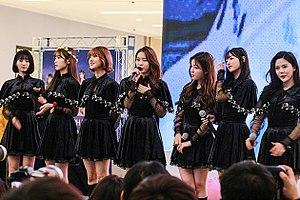
Oh My Girl est un girl group sud-coréen de sept membres formé par WM Entertainment. Elles débutent le 20 avril 2015 avec leur premier mini-album auto-nommé Oh My Girl.